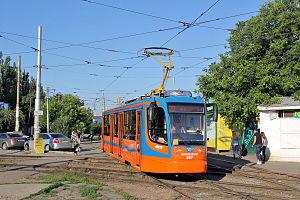
Le tramway de Krasnodar est le réseau de tramways de la ville de Krasnodar, capitale administrative du kraï de Krasnodar, en Russie. Le réseau est composé de quinze lignes. La première ligne du réseau a été officiellement mise en service le 23 décembre 1900.